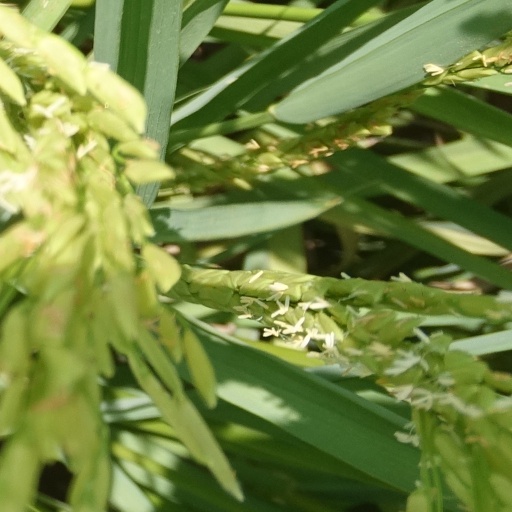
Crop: rice